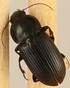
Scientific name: Discoderus parallelus
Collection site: Central Plains Experimental Range NEON (CPER), plot CPER_008